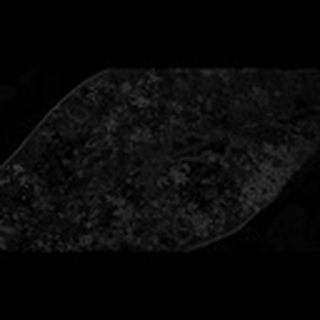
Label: cotton_powdery_mildew